Ovambo sparrowhawk

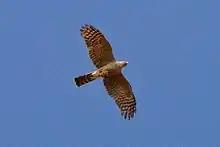
In flight

It occurs in sub-Saharan Africa and breeds mostly south of the equator. It is a localised and uncommon breeder in east Africa north as far as Ethiopia and Eritrea south to Tanzania. The main range is in southern Africa where it extends from the southern Democratic Republic of Congo to northern Namibia, Botswana, northern South Africa, Eswatini and Mozambique. In western Africa it is found from the Central African Republic in the east to the Ivory Coast in the west. Birds seen in the northern parts of the range, especially in west Africa, are probably nomadic non-breeding visitors.